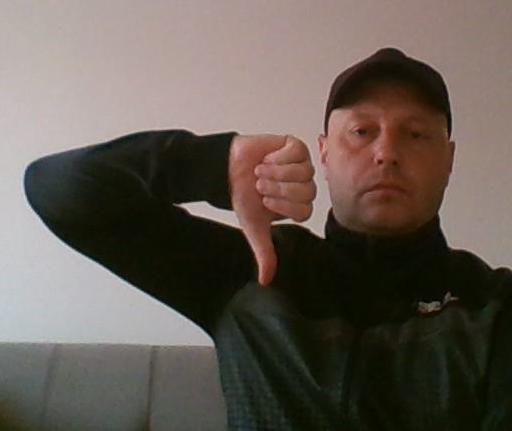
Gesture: dislike